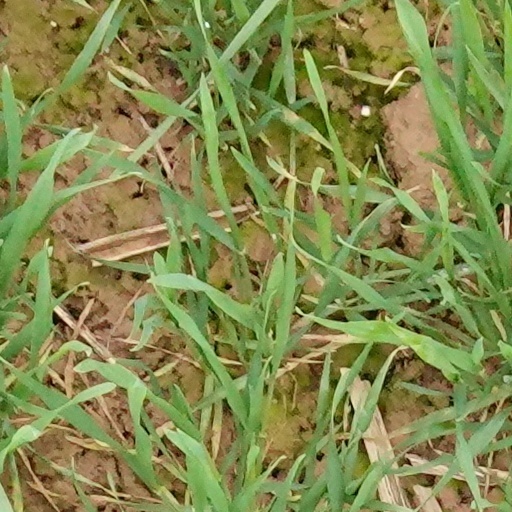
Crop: wheat